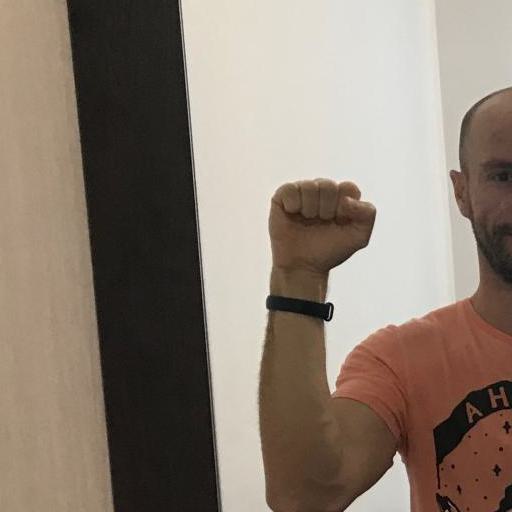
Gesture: fist